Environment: real
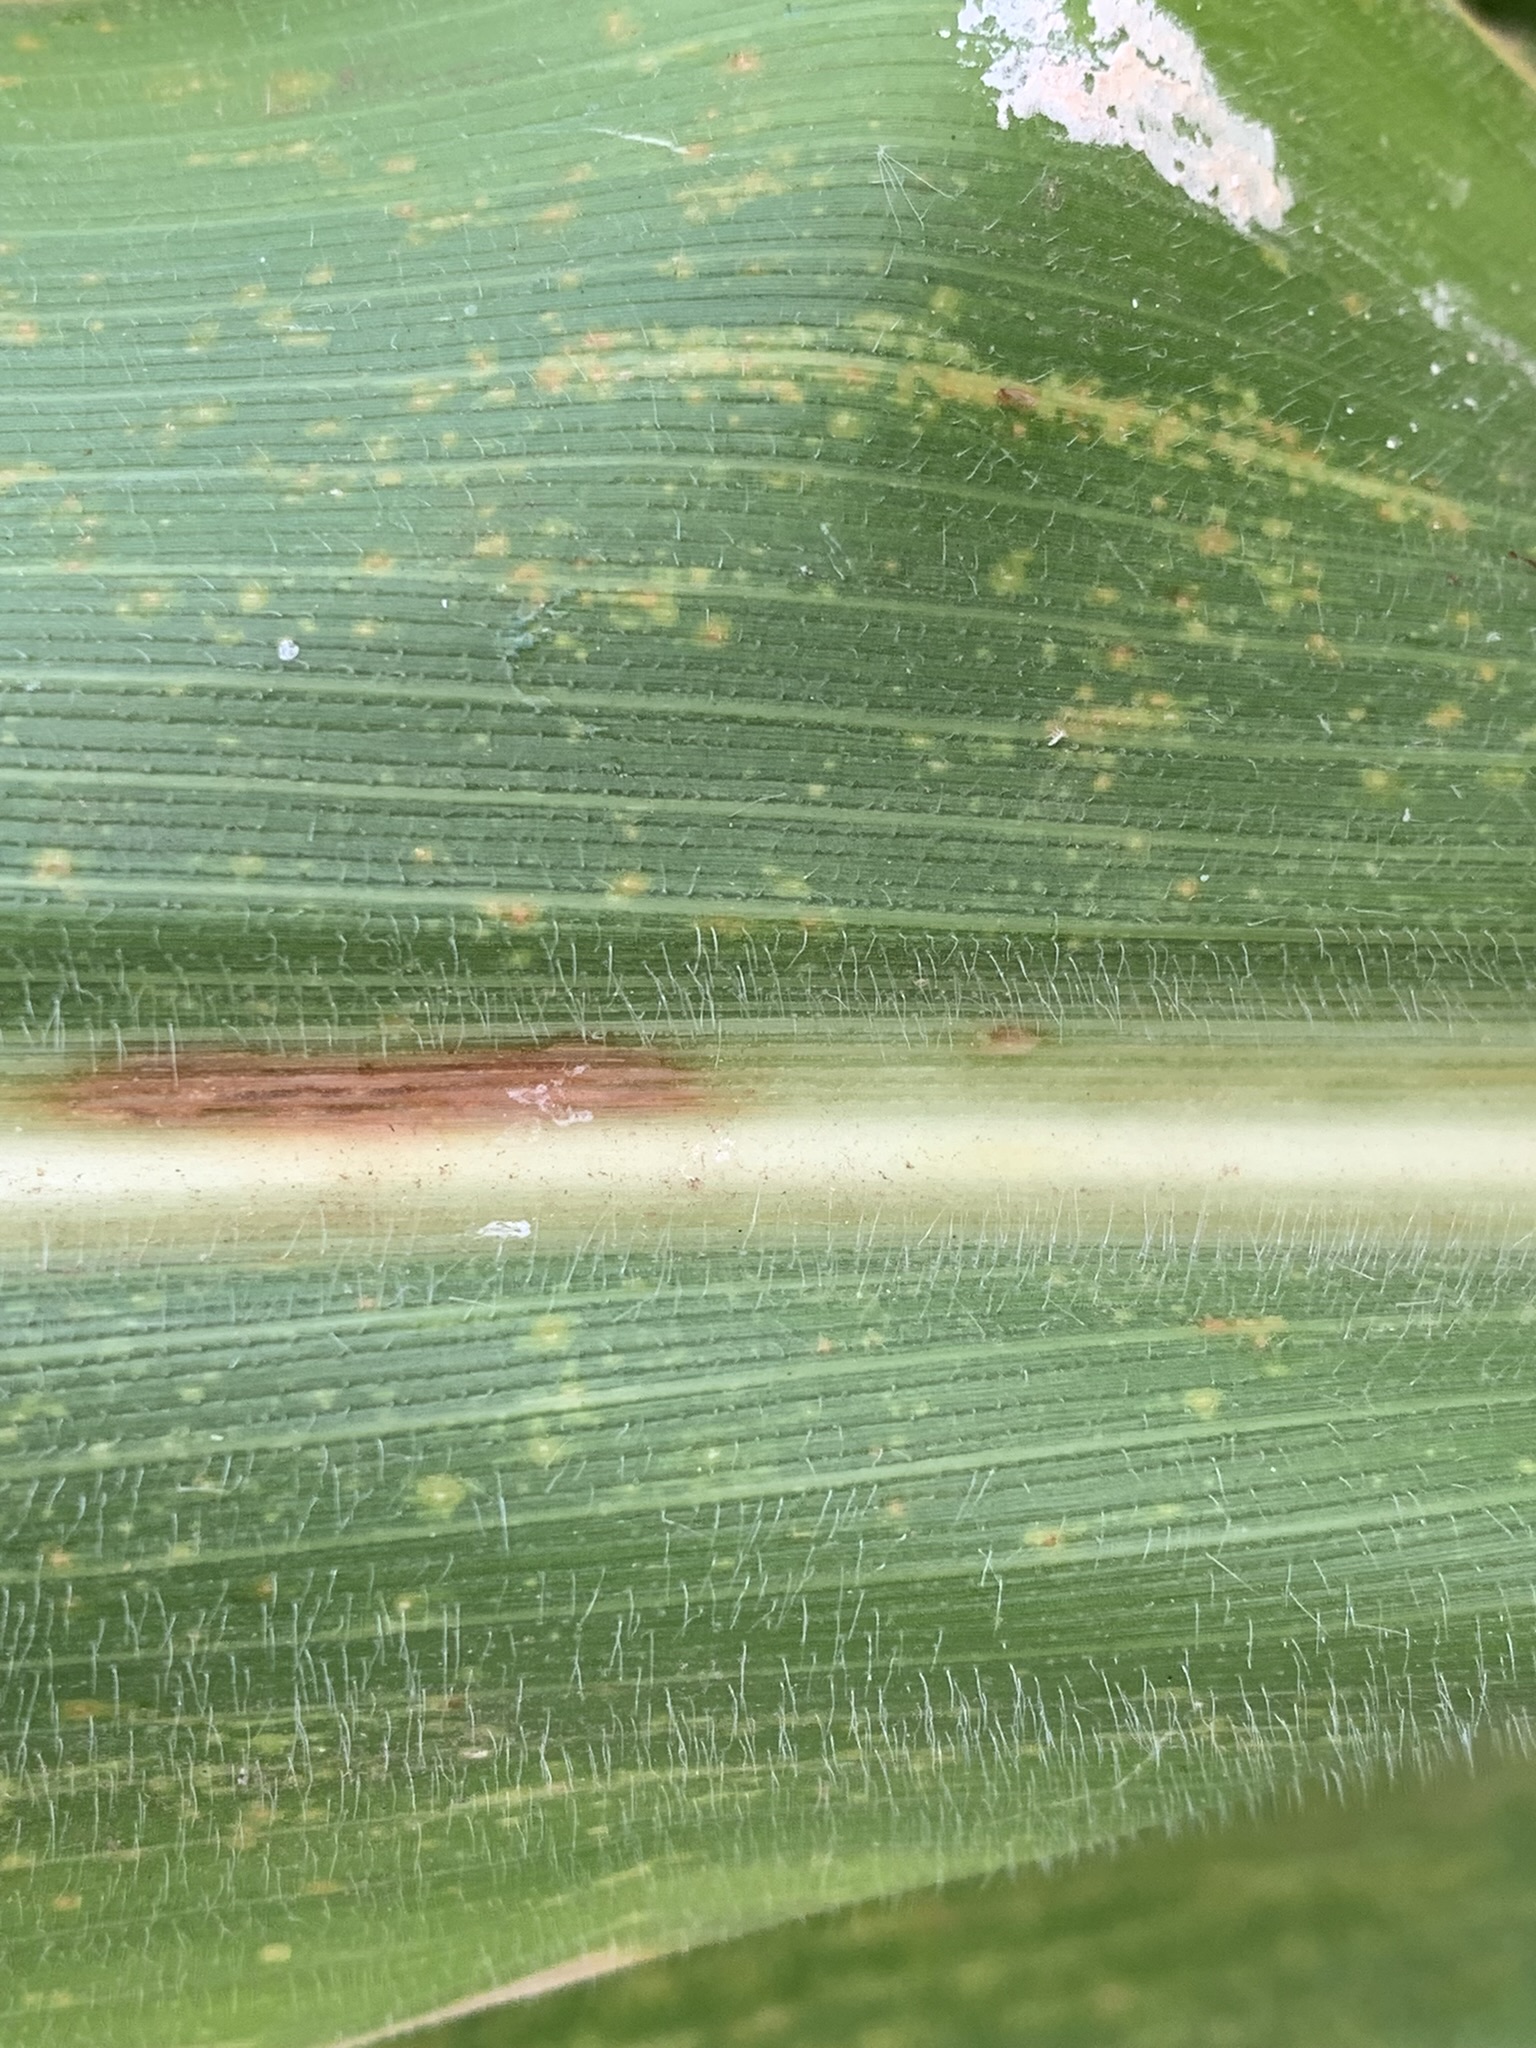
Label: lethal_necrosis